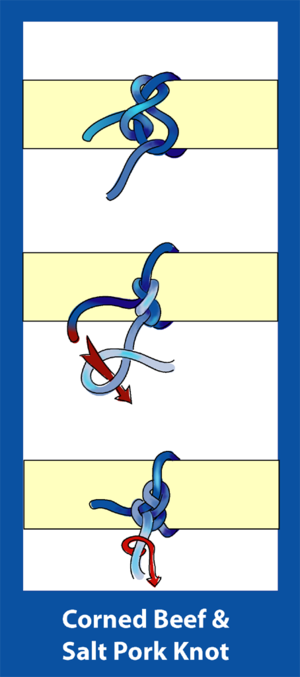
Le corned-beef est une préparation culinaire de viande de bœuf qui se présente sous deux formes : soit en une pièce de viande, dite « demi-sel », qui a été préparée dans une saumure, soit en « menus morceaux agglomérés de bœuf maigre, additionnés d'un mélange salant et mis en conserve, qui se consomme tel quel en tranches ne se déchiquetant pas », moulé en forme de pain.